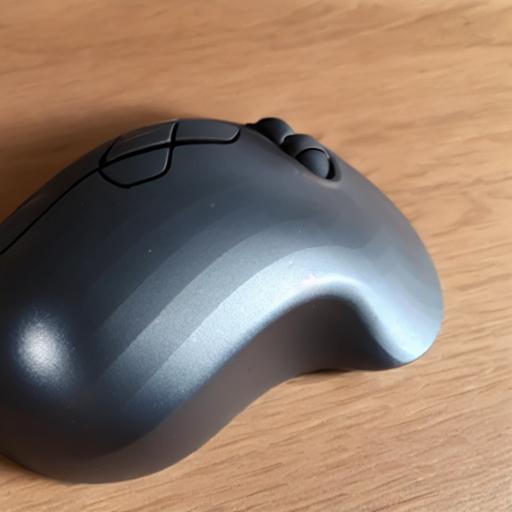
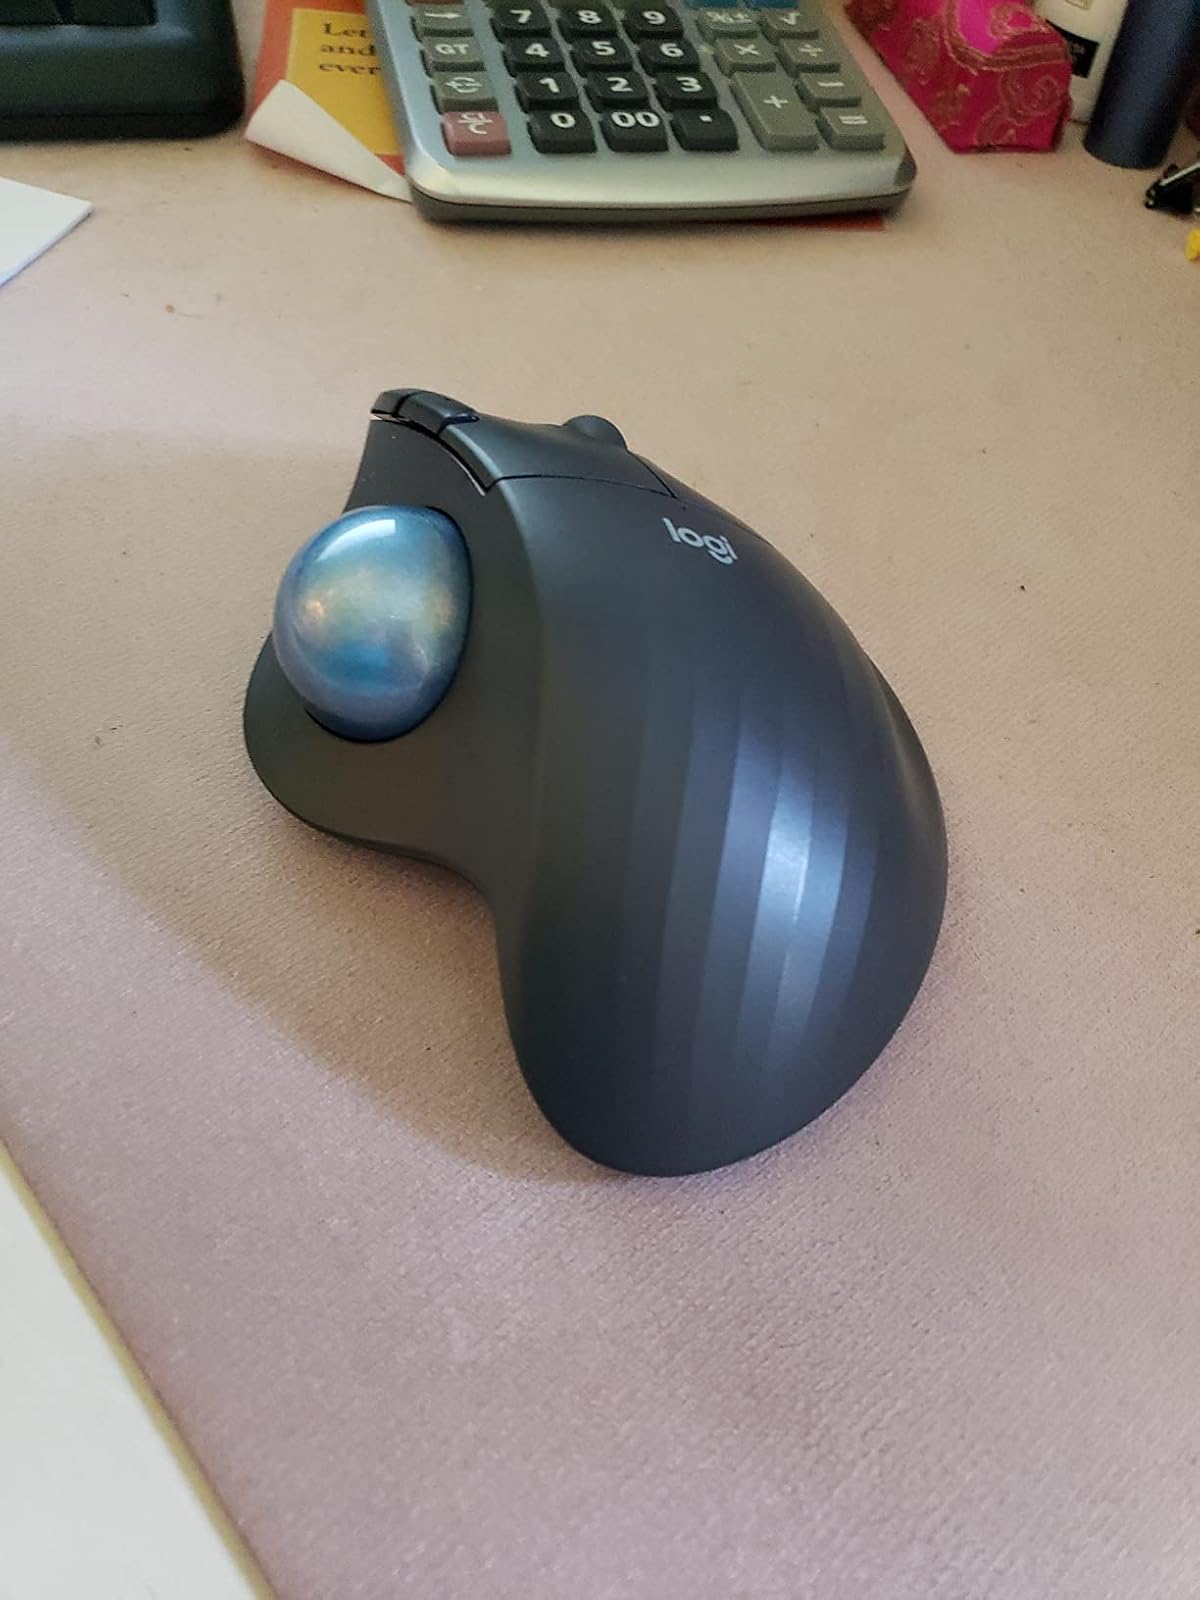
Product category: mouse
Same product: no